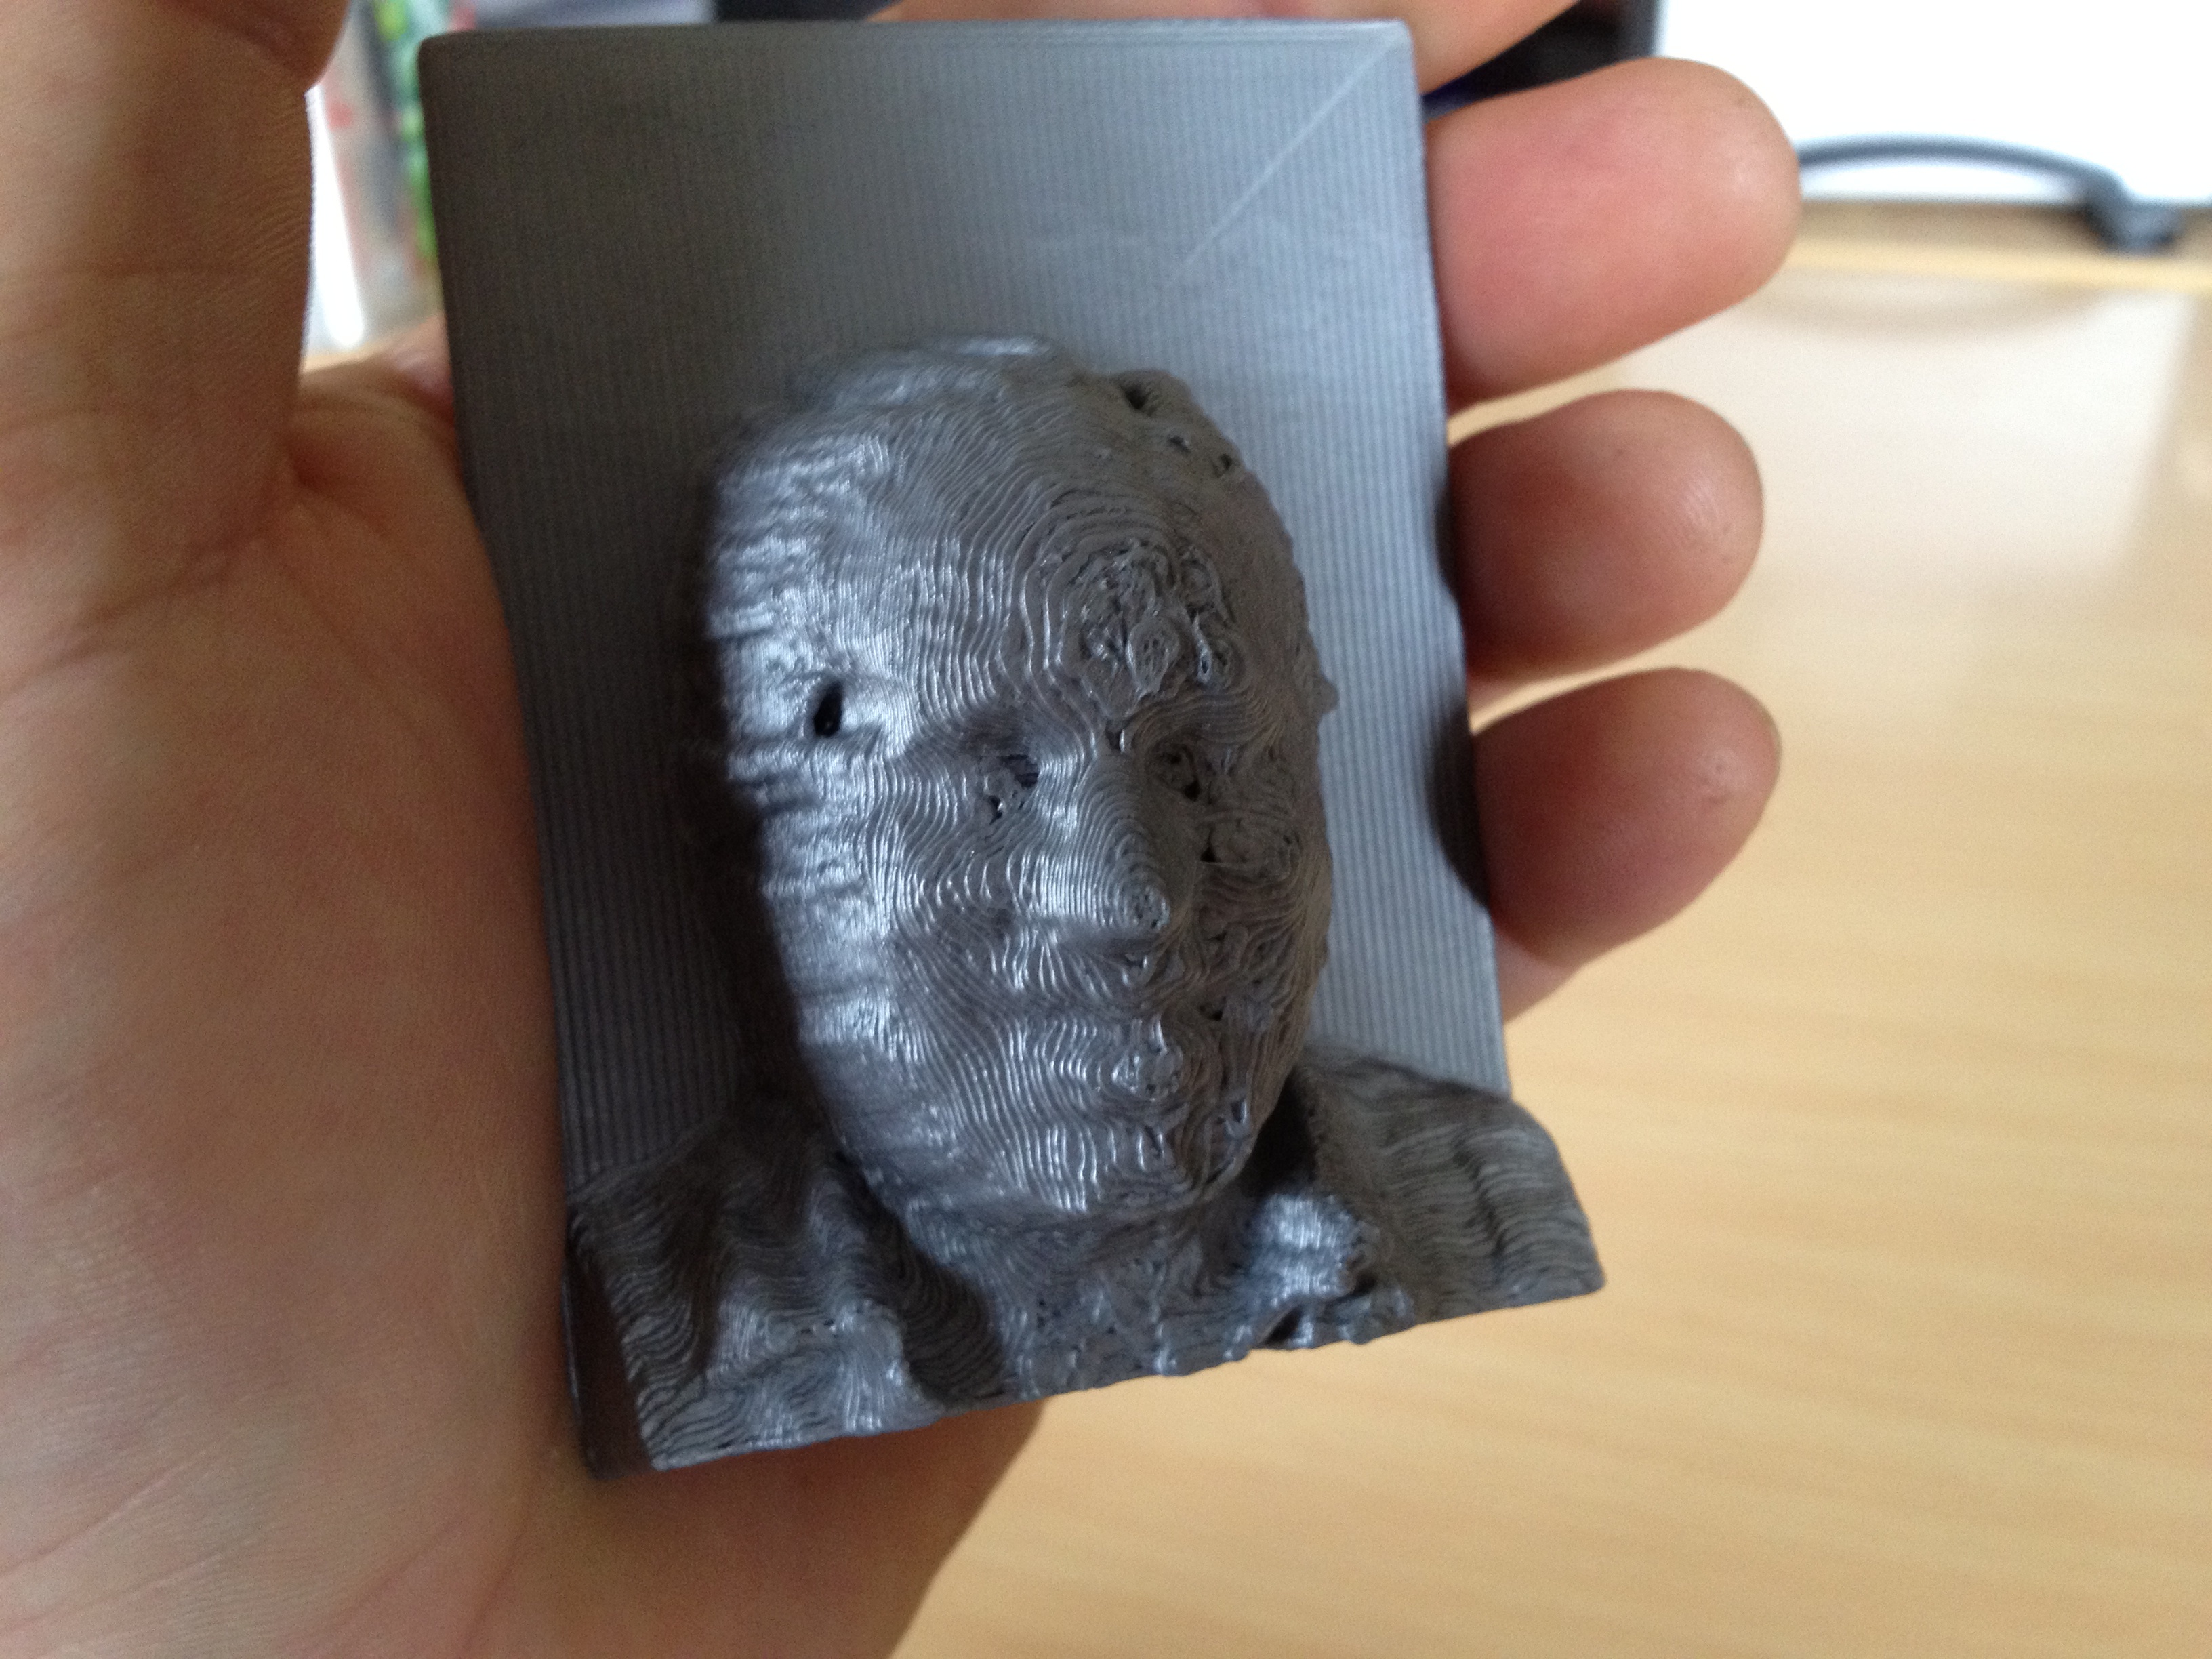
hand, wood, material, art, drawing, umw